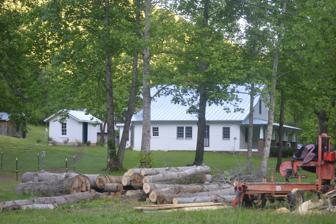
Building: Barnard Farm
Country: United States of America
Year built: 1829
United States historic place Barnard Farm U.S. National Register of Historic Places Virginia Landmarks Register Northern side of the house Show map of Virginia Show map of the United States Location 2878 Kibler Valley Road, northwest of Ararat , Virginia Coordinates 36°37′49″N 80°27′13″W / 36.63028°N 80.45361°W / 36.63028; -80.45361 Area 155 acres (63 ha) Built 1829 ( 1829 ) Built by Lucian Brim, William Barnard Architectural style Greek Revival, Bungalow/craftsman NRHP reference No. 09000338 VLR No. 070-5058 Significant dates Added to NRHP May 21, 2009 Designated VLR March 19, 2009 Barnard Farm is a historic home and farm complex located near Ararat , Patrick County, Virginia , United States. The original section of the house dates to 1829, with expansions about 1851 and in the 1930s. It is a two-story, log and frame dwelling with interior Greek Revival style decorative detailing. The front facade features a one-story American Craftsman style porch.  Also on the property are the contributing Barnard's Store (early 1950s), Kibler Post Office, garage (late 1910s), granary , spring house , cellar, chicken house, Barnard Cemetery, corn mill, barn and tobacco barn, outbuilding, pack house, and two tenant houses. It was listed on the National Register of Historic Places in 2009. References